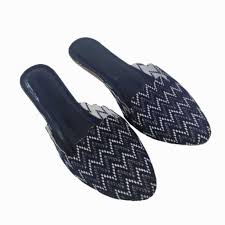
Label: Clog